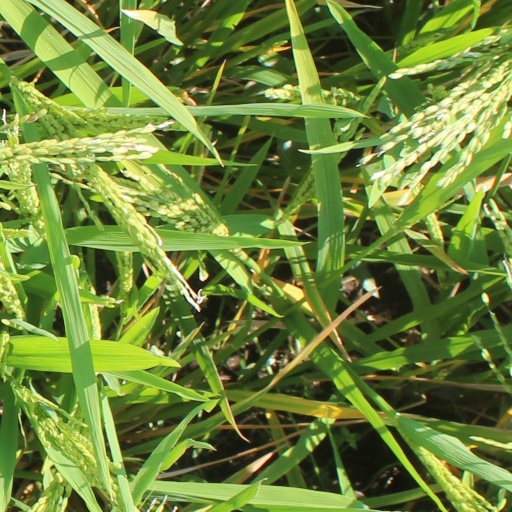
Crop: rice